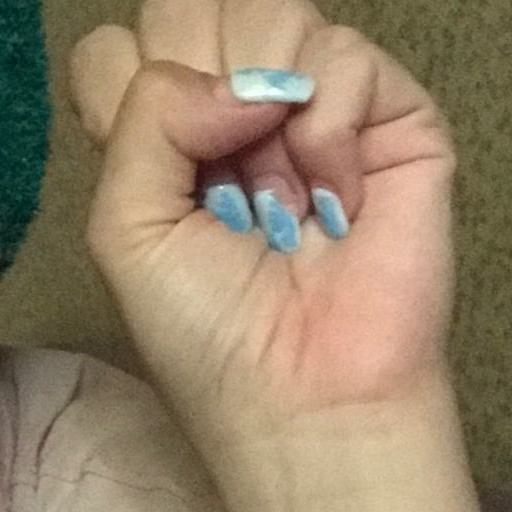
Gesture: fist